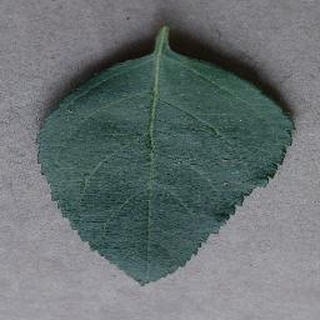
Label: healthy_apple